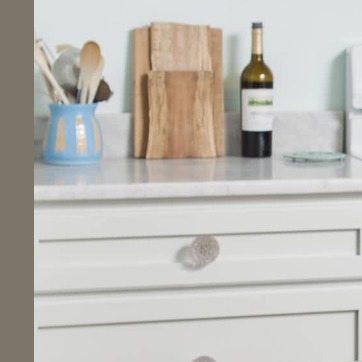
Material: polishedstone